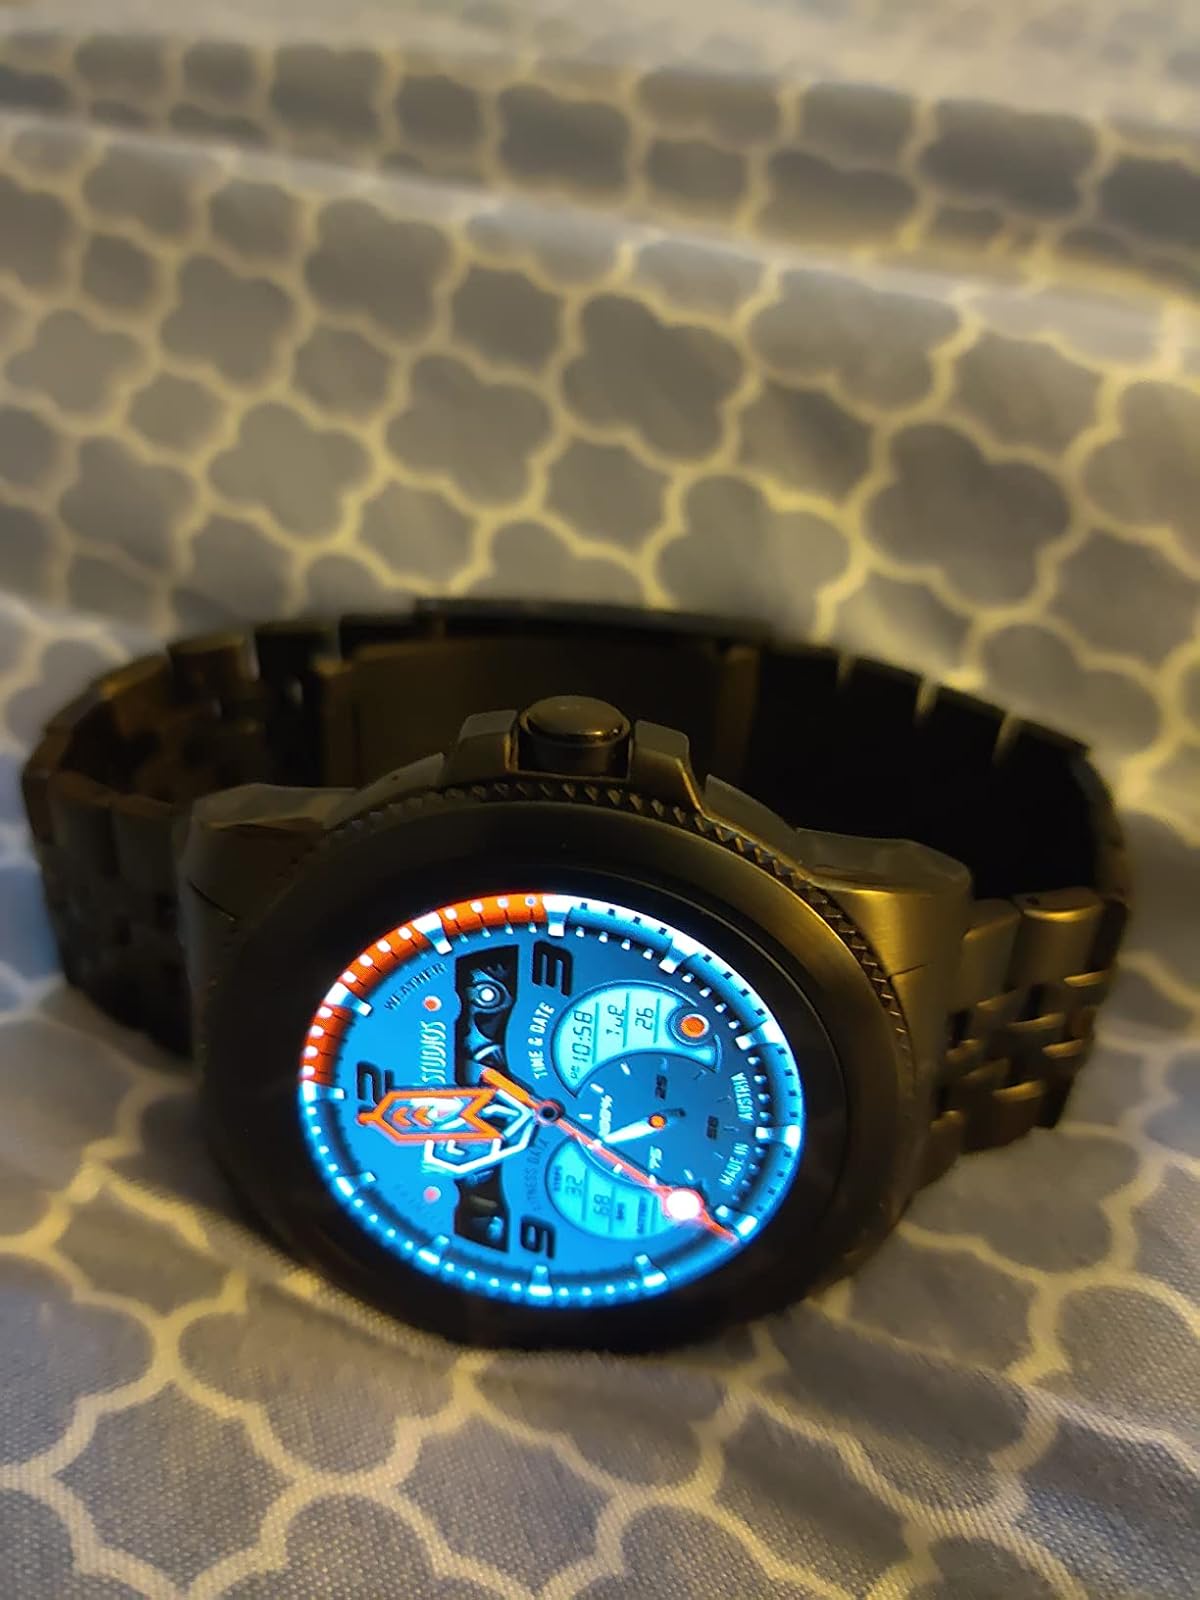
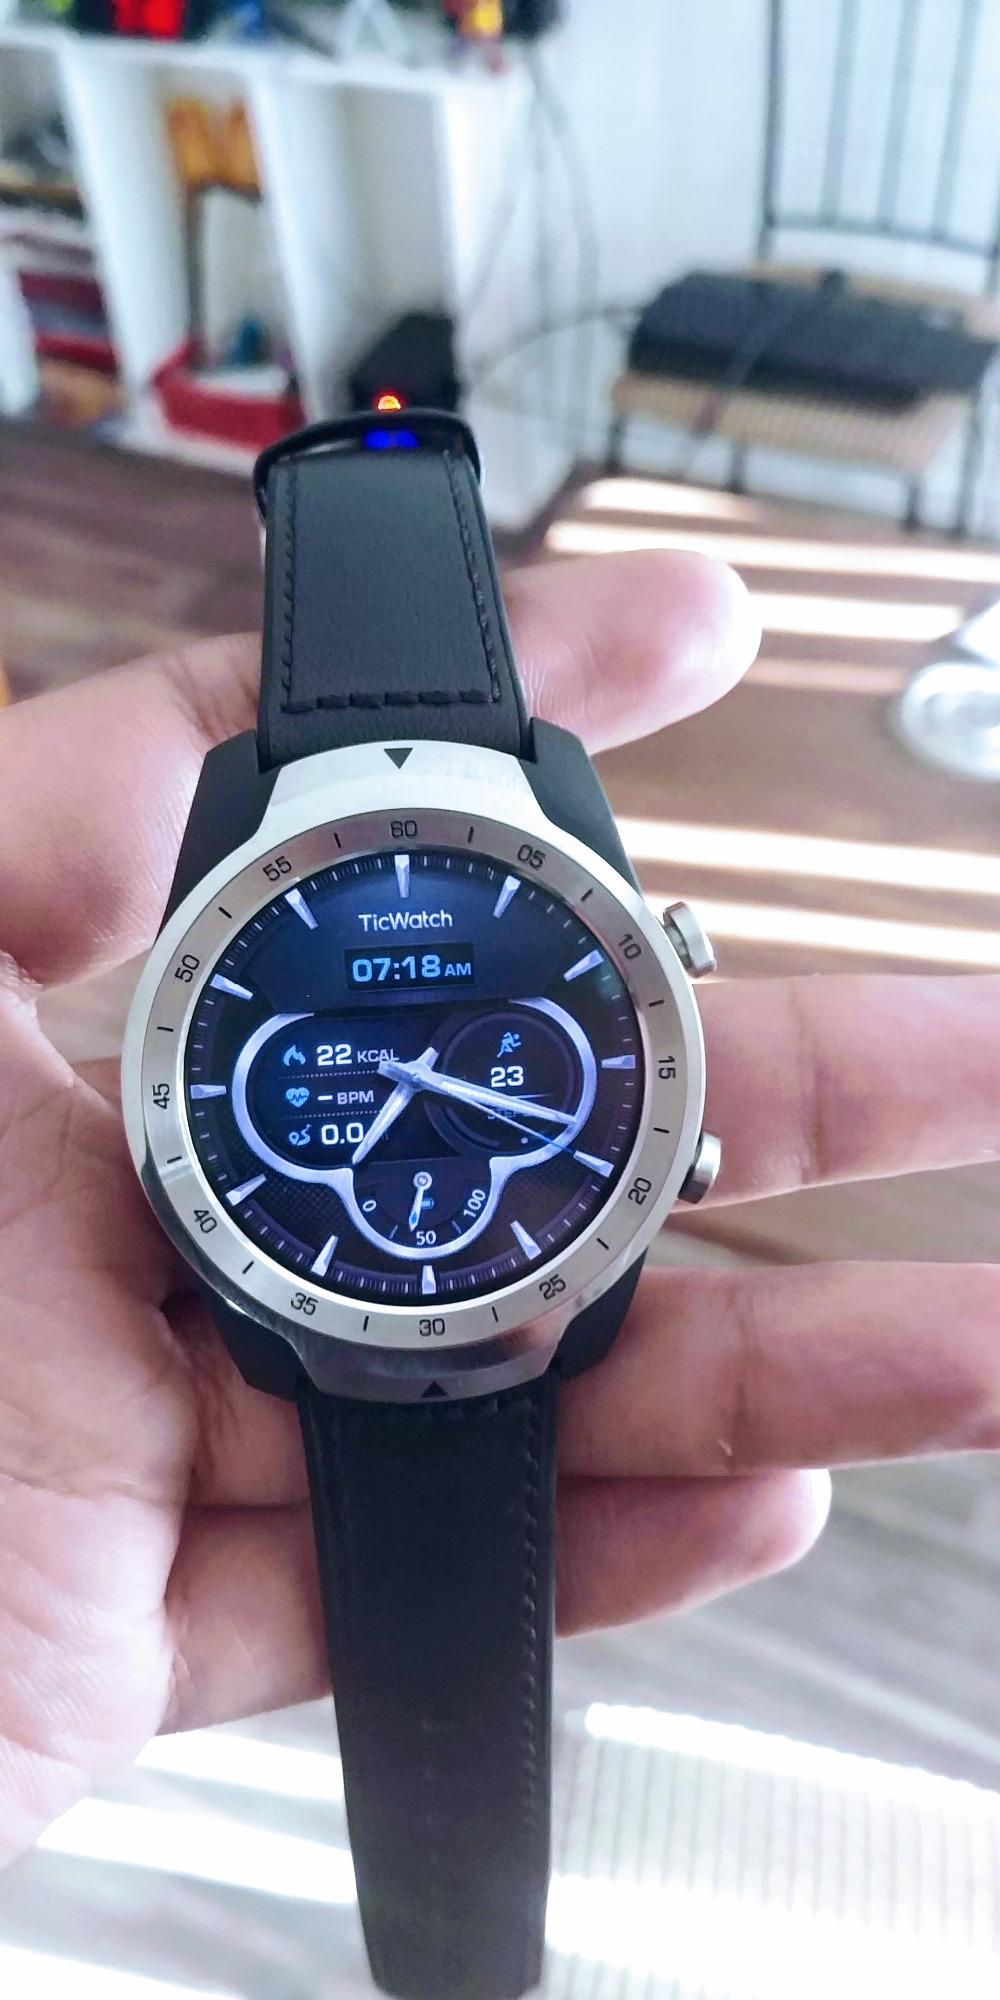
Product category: smartwatch
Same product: no